John F. Kennedy International Airport

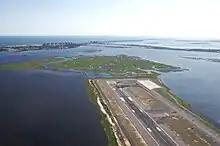
Looking at runway 4L/22R and into Jamaica Bay

Terminal 1 opened in 1998, 50 years after the opening of JFK, at the direction of the Terminal One Group, a consortium of four key operating carriers: Air France, Japan Airlines, Korean Air, and Lufthansa. This partnership was founded after the four airlines reached an agreement that the then-existing international carrier facilities were inadequate for their needs. The Eastern Air Lines terminal was located on the site of present-day Terminal 1.